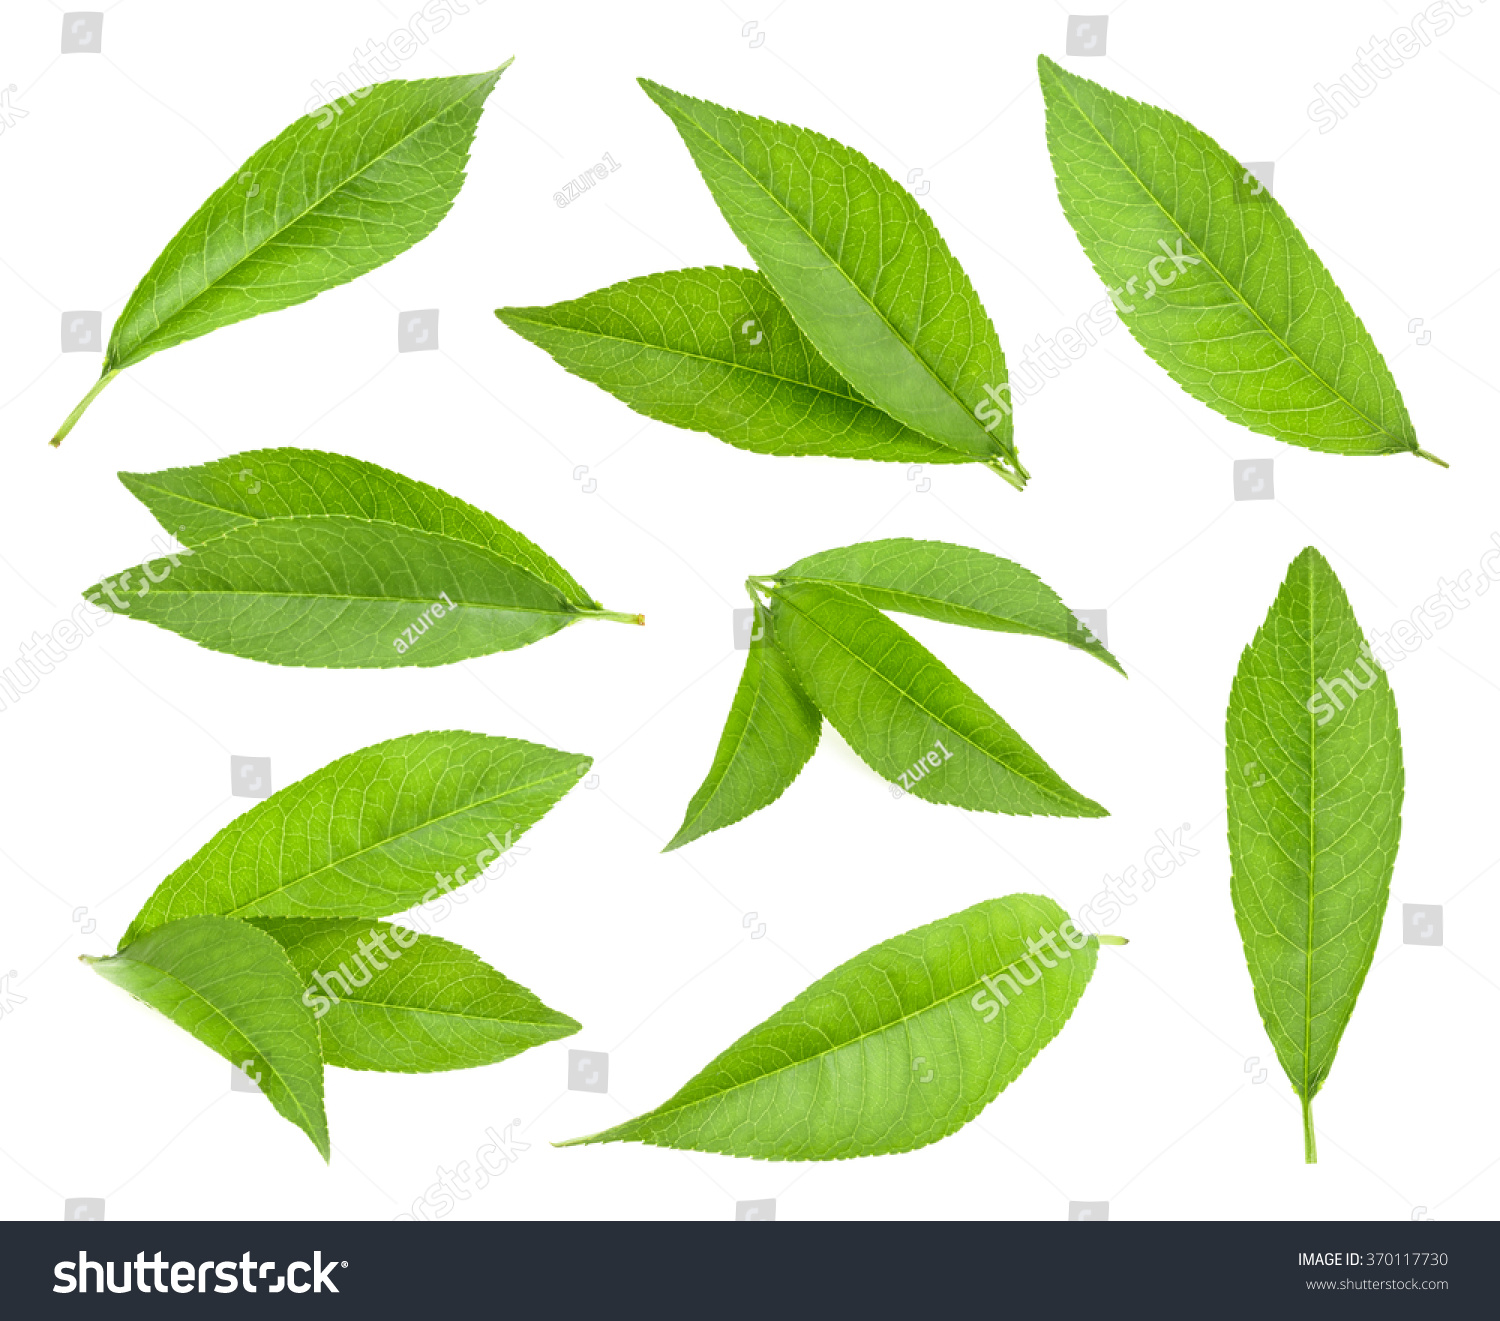
Labels: Peach leaf, Peach leaf, Peach leaf, Peach leaf, Peach leaf, Peach leaf, Peach leaf, Peach leaf, Peach leaf, Peach leaf, Peach leaf, Peach leaf, Peach leaf, Peach leaf